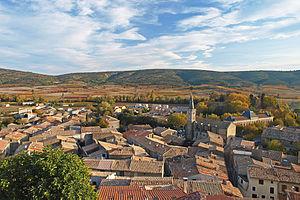
OLYMPUS DIGITAL CAMERA
Montlaur est une ancienne commune française située dans le département de l'Aude en région Occitanie.
Val-de-Dagne est une commune française, située dans le département de l'Aude en région Occitanie.